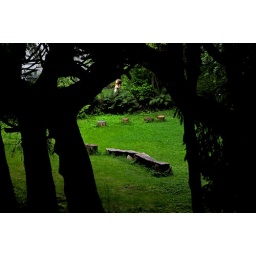
A sitting group made of tree, in Ytre Arna, Bergen, somewhat hidden between buildings and forest.